The Ride Back

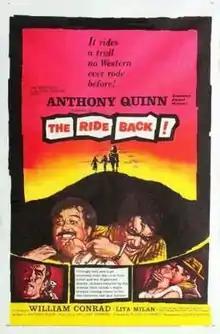
Theatrical release poster

The Ride Back is a 1957 American Western film directed by Allen H. Miner and written by Antony Ellis. The film stars Anthony Quinn, William Conrad, Lita Milan, Victor Millan and Jorge Trevino and was produced by Conrad. It was released on April 29, 1957, by United Artists. It was partially filmed in Wildwood Regional Park in Thousand Oaks, California.